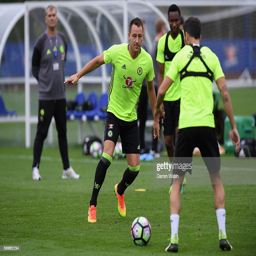
footballer during a training session .